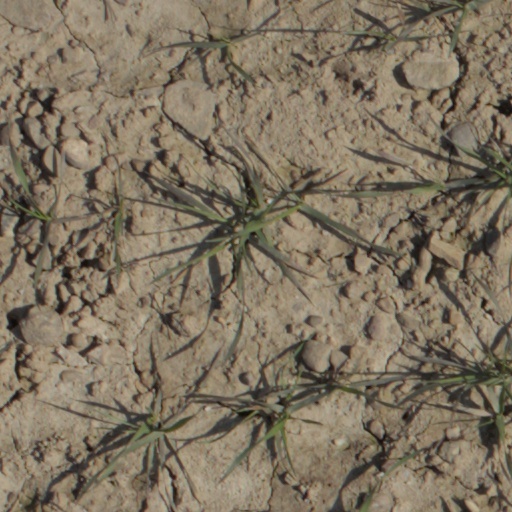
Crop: wheat